Battle of Cape Fear River (1718)

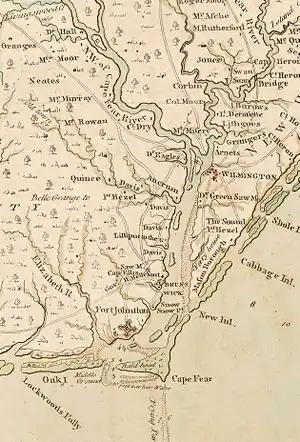
An 18th-century map of the Cape Fear River

The Battle of Cape Fear River, also known as the Battle of the Sandbars, was fought in September 1718 between two sloops from the Province of South Carolina led by William Rhett and a group of pirate ships under the command of Stede Bonnet. Rhett's sloops defeated the pirates in the Cape Fear River estuary which led to Bonnet's eventual execution by hanging in Charleston, South Carolina.